Shinto

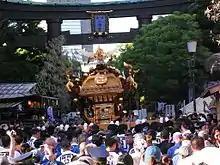
Procession of the as part of the Fukagawa Matsuri festival in Tokyo

The use of amulets are widely sanctioned and popular in Japan. These may be made of paper, wood, cloth, metal, or plastic.